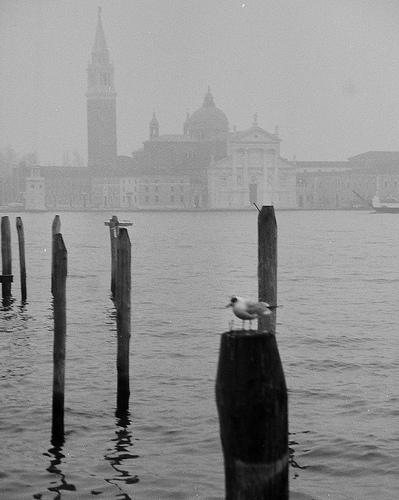
Weather: foggy or hazy